Operation Steel Curtain

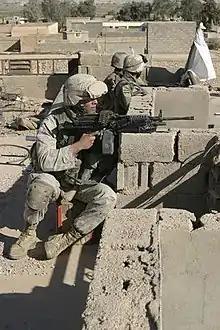
A U.S. Marine and Iraqi Army soldiers watch over the surrounding streets from a rooftop in Karabilah, Iraq, during Operation Steel Curtain on 11 November 2005.

Operation Steel Curtain (Arabic: الحجاب الفولاذي Al Hejab Elfulathi) was a military operation executed by coalition forces in early November 2005 to reduce the flow of foreign insurgents crossing the border and joining the Iraqi insurgency. The operation was important in that it was the first large scale deployment of the New Iraqi Army. This offensive was part of the larger Operation Sayeed (Hunter), designed to prevent al Qaeda in Iraq from operating in the Euphrates River Valley and throughout Al Anbar and to establish a permanent Iraqi Army presence in the Al Qa’im region.